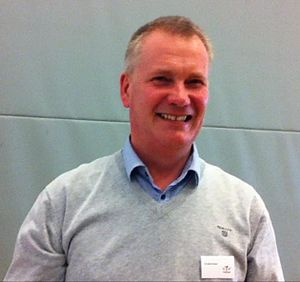
Per Husted
Per Husted i 2012.
Per Husted borgermesterkandidat i Mariagerfjord Kommune. Han har siden 1. januar 2010 været medlem af Folketinget for Socialdemokraterne.
Per Husted Nielsen er en dansk politiker og stedfortrædende medlem af Folketinget for Socialdemokraterne. Han har været medlem af byrådet i Mariagerfjord Kommune og første viceborgmester fra 2014 til 2018. Per Husted meddelte i marts 2017, at han ikke ville genopstille ved kommunalvalget 21. november 2017 for i stedet at blive kandidat til Folketinget, som han er indtrådt i som stedfortrædende medlem 11 gange.